Carl Knowles

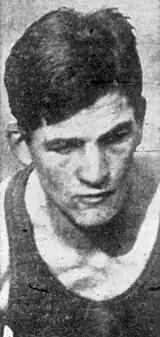
Knowles, circa 1945

Carl Stanley Knowles (February 24, 1910 – September 4, 1981) was an American basketball player who competed in the 1936 Summer Olympics.